Ludwig Hahn

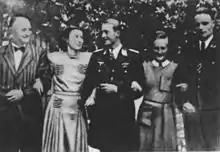
Ludwig Hahn (left), with his wife Charlotte, sister of Johannes Steinhoff (center) in occupied Warsaw.

In December 1933 Hahn was attached to the SS Regional Headquarters in Weimar as a member of the "Stabswache" (staff guard). After attending the Nazi Party's , he was assigned to the "Sicherheitsdienst" (SD) in May 1934. Hahn qualified as a lawyer after completing his clerkship in April 1935 and became a member of the National Socialist Association of Legal Professionals ("NS-Rechtswahrerbund"). That same year he married Charlotte Steinhoff, sister of the "Luftwaffe" fighter pilot Johannes Steinhoff, who later served as a senior General with the postwar West German Air Force and was also Chairman of the NATO Military Committee from 1971 to 1974. The couple would have four children.